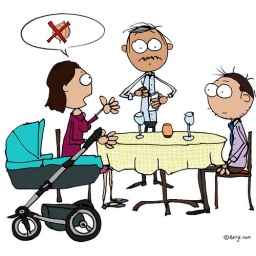
Illustraties die zijn geanimeerd door Bureau Beeldtaal voor de film 'Tijd voor borstvoeding' in opdracht van het Voedingscentrum